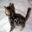
Label: cat